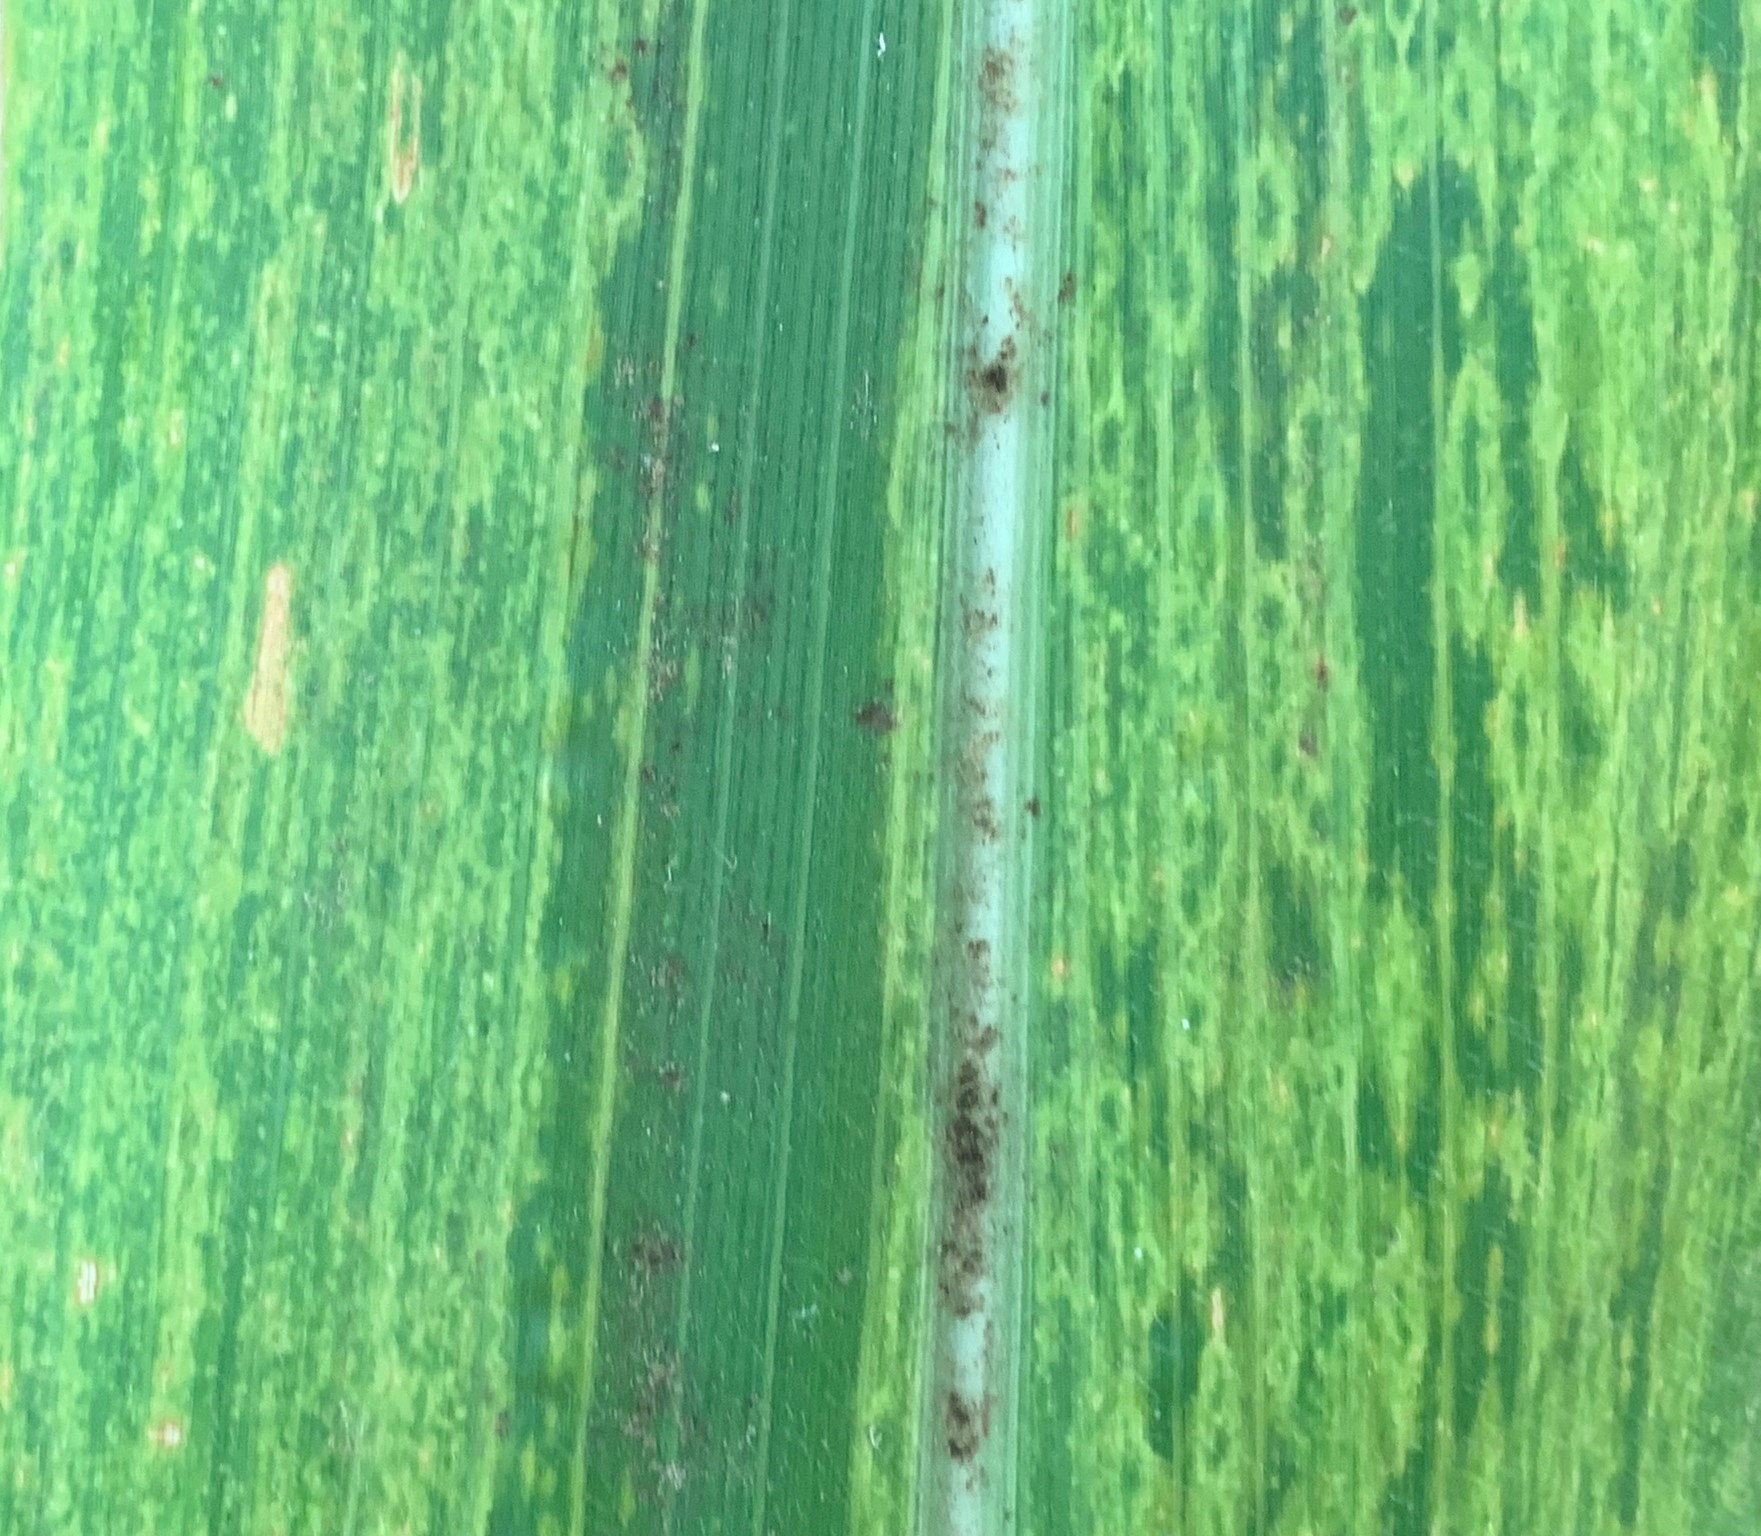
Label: MLN